19th Guards Mechanized Brigade (Belarus)

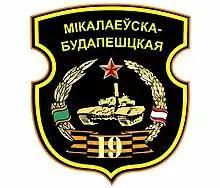

The 19th Guards Mechanized Brigade is a formation of the Armed Forces of Belarus based in , a few kilometers east of Lepiel. The brigade traces its history back to the 1942 formation of the 2nd Guards Mechanized Corps of the Soviet Army during World War II. Subsequent designations during the Cold War included 2nd Guards Mechanized Division and 19th Guards Tank Division. Following the Cold War, the 19th Guards Tank Division was relocated to Belarus and became part of their armed forces in 1992. Thereafter, the unit was reduced to a personnel and equipment cadre unit and titled the 19th Guards Base for Storage of Weapons and Equipment before being upgraded to a mechanized brigade in 2008.